Nikolaos Kalogeropoulos

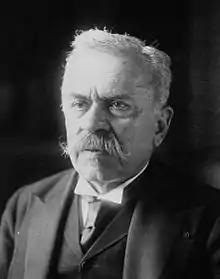
Nikolaos Kalogeropoulos

Nikolaos Kalogeropoulos (23 July 1851 – 7 January 1927) was a Greek politician and briefly Prime Minister of Greece.